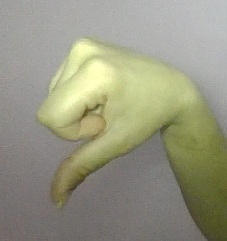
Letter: waw